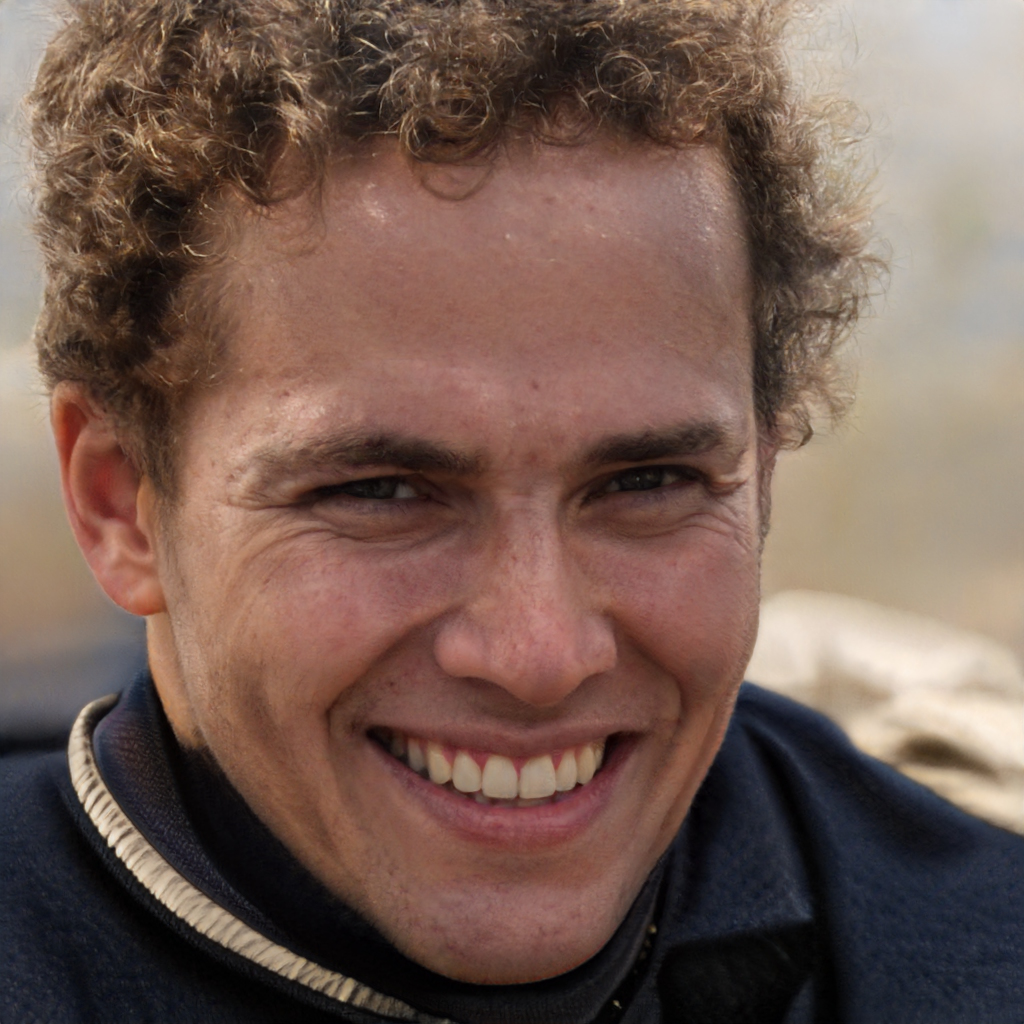
Label: No Watermark